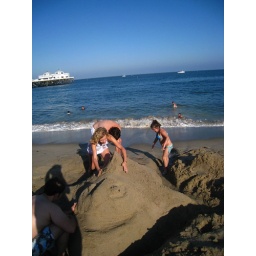
not the sand creature the one in the blue bikini ....